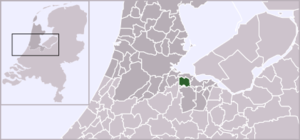
Weesp est une commune et ville néerlandaise, située en province de Hollande-Septentrionale. Située sur la rivière Vecht, elle compte 19 334 habitants lors du recensement de 2019. Lors d'un référendum local tenu en 2018, il est voté la fusion avec la commune d'Amsterdam, voisine au nord-ouest, effective au 24 mars 2022.